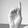
ASL letter: D